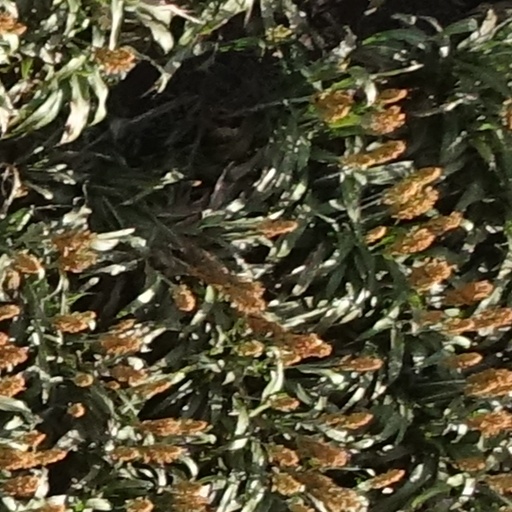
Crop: sorghum